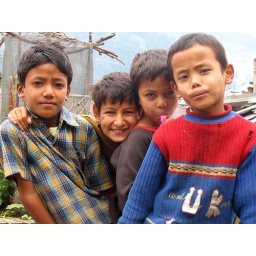
4 young boys in the street of a village in ladak.